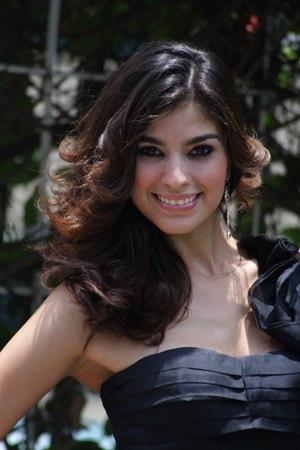
Miss International est un concours annuel de beauté créé en 1960 à Long Beach, dans l'État de la Californie, aux États-Unis. Il est avec Miss Monde, Miss Terre, et Miss Univers l'un des plus grands concours de beauté au monde.
Ana Gabriela Espinoza Marroquín est une modèle mexicaine, première dauphine du concours de beauté Nuestra Belleza México le 5 octobre 2007. Elle représentera son pays lors de Miss Monde 2008.